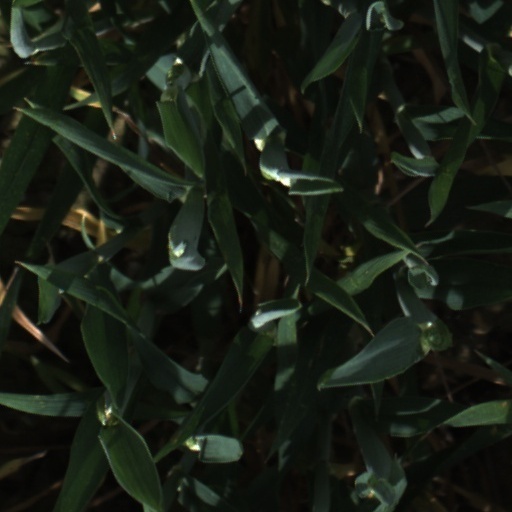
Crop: wheat